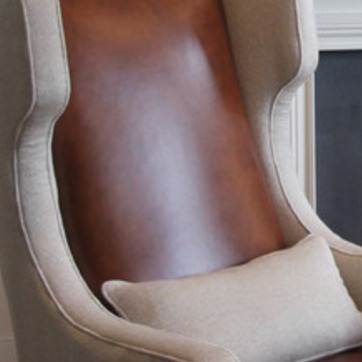
Material: leather